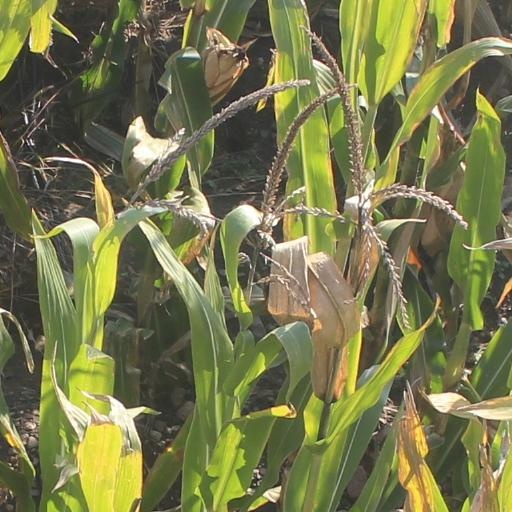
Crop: maize; corn